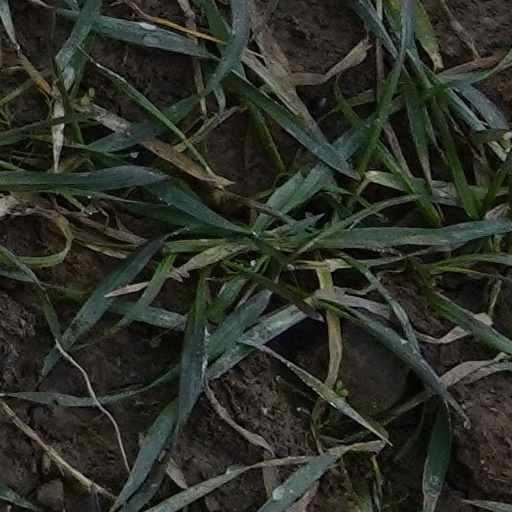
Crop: wheat